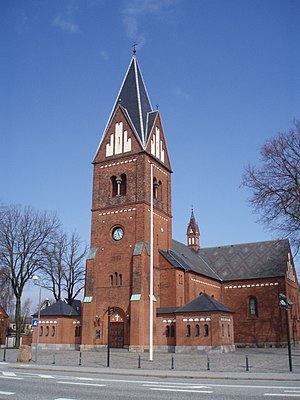
Claudius August Wiinholt / Værker
Herning Kirke
Claudius August Wiinholt var en dansk arkitekt, der har tegnet mange kirker i Midt- og Vestjylland i historicistisk stil. Arkitekten Frits P. Wiinholt var hans nevø.